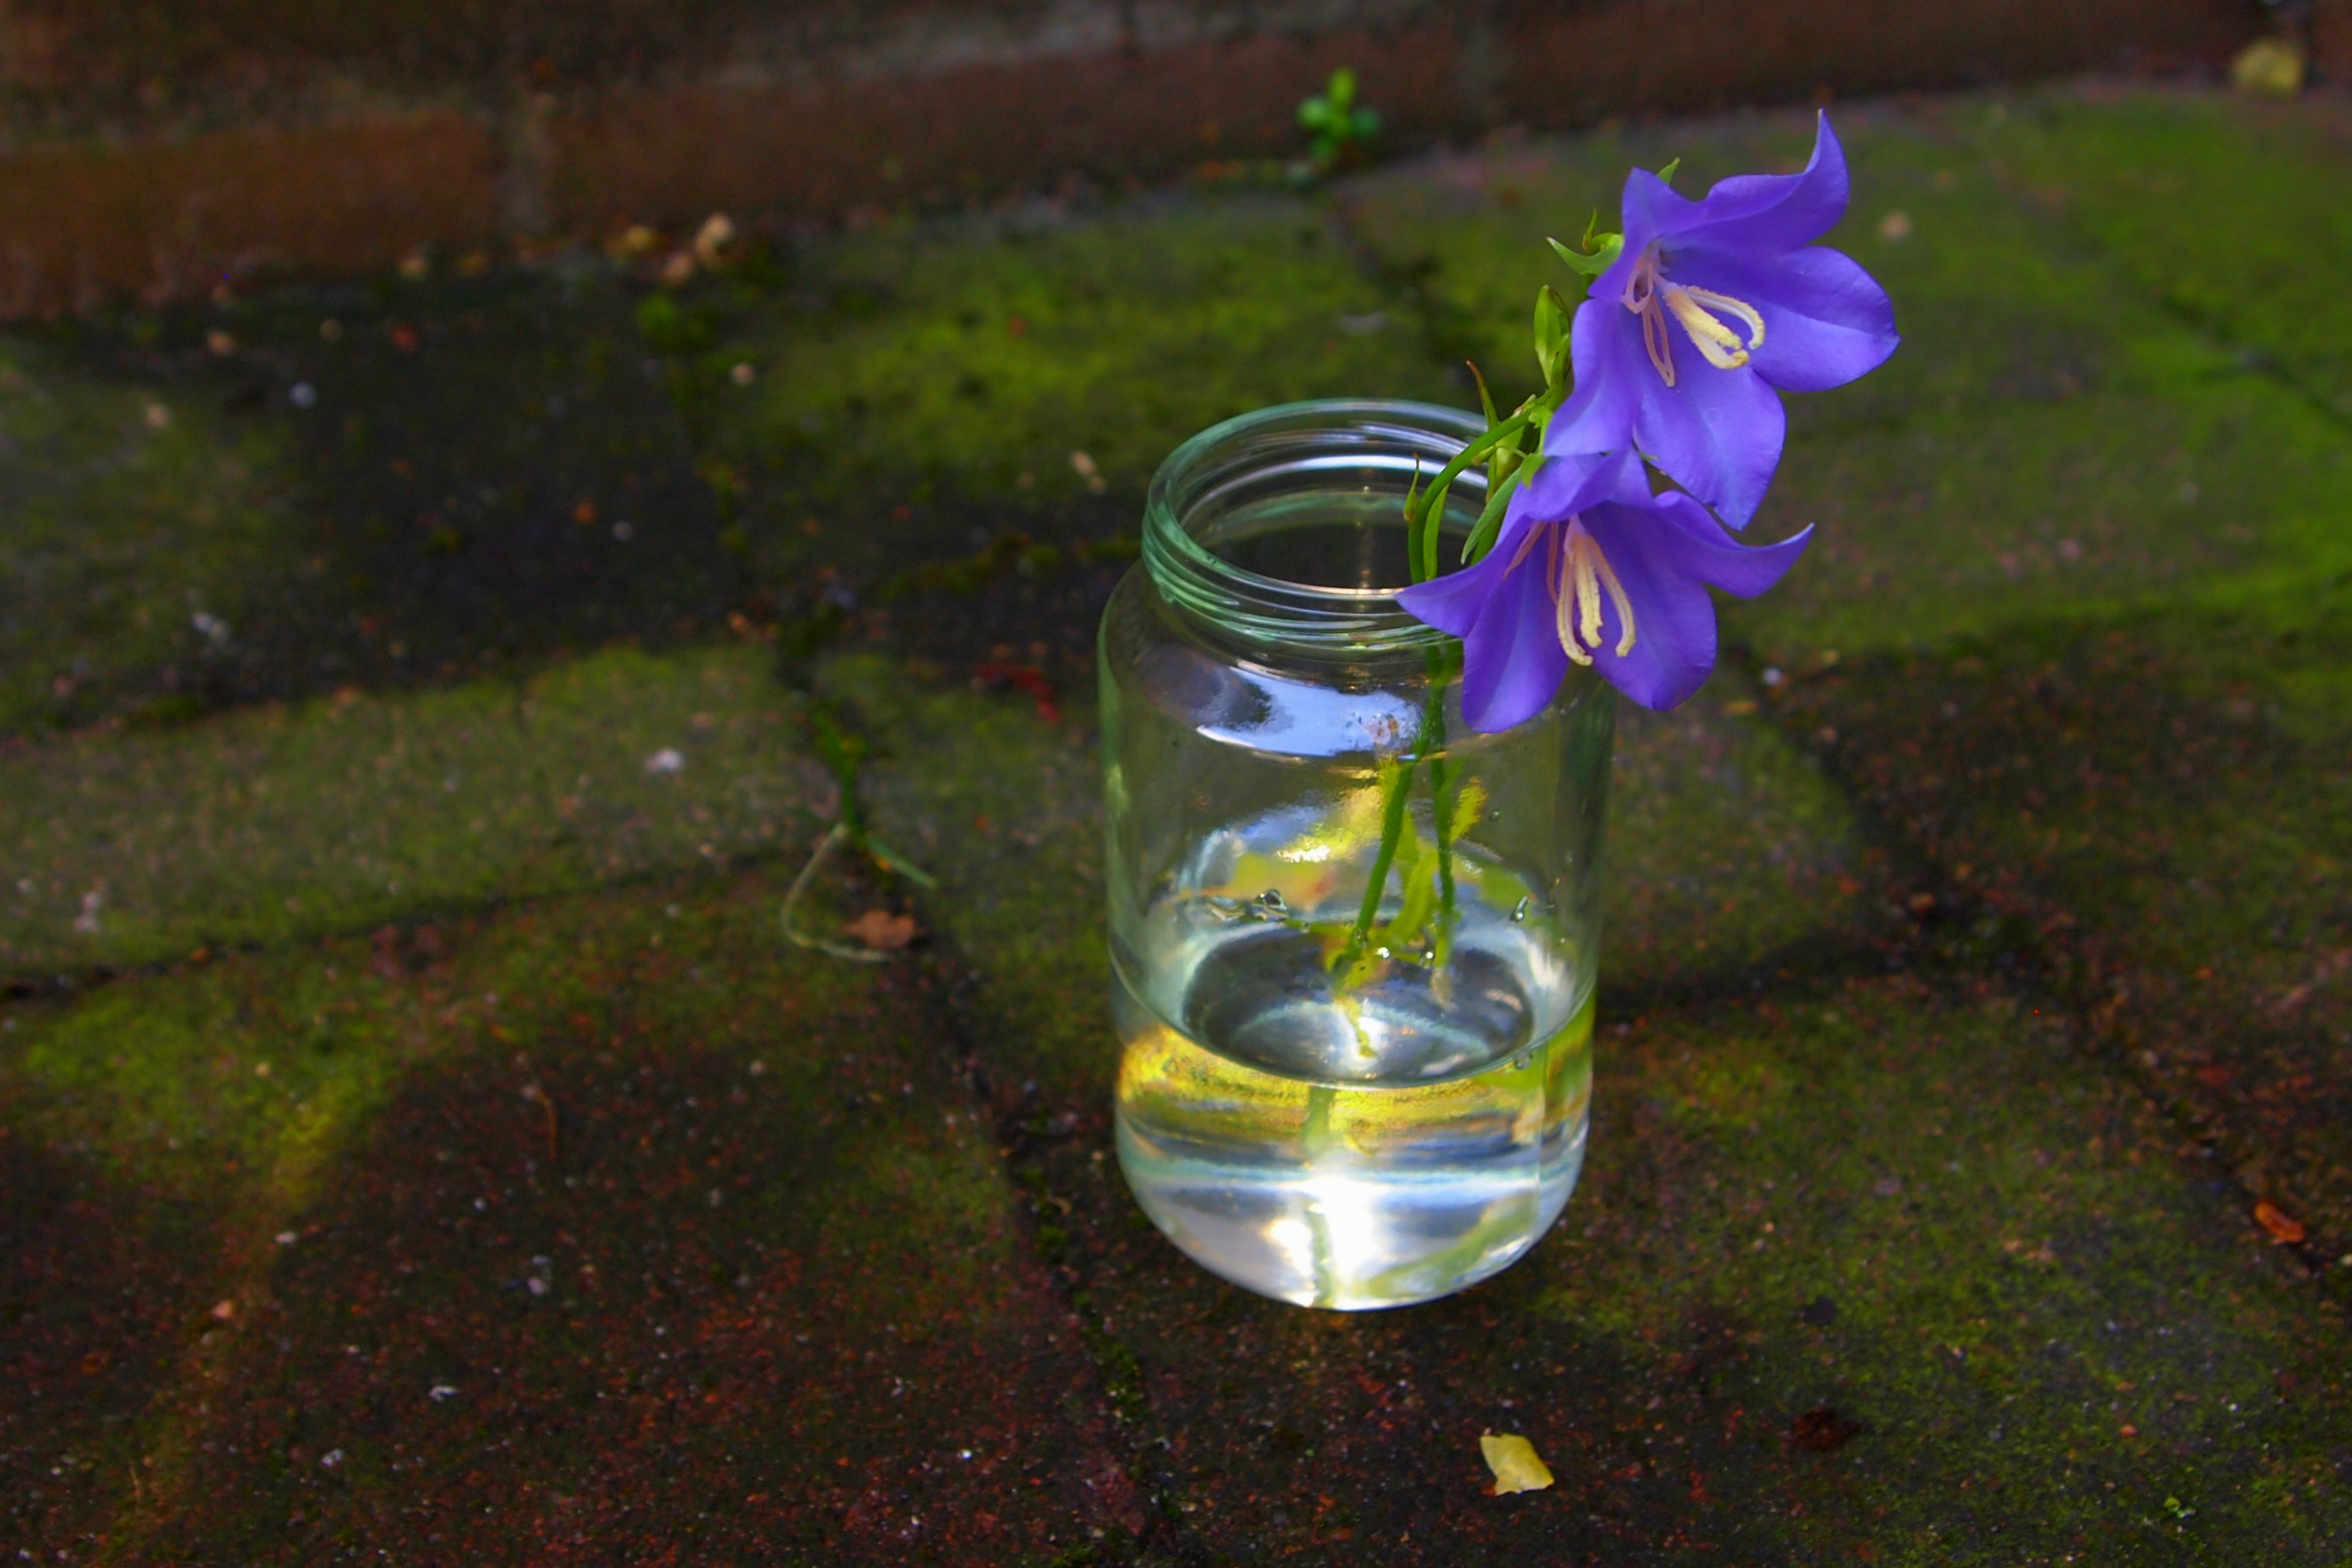
water, plant, sunlight, leaf, flower, bloom, glass, vase, green, small, merry, campanula, macro photography